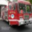
Label: truck